Cherry Potter

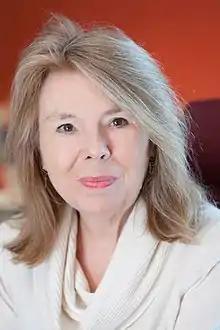
Potter in 2015

Cherry Potter is a film writer, cultural commentator and psychotherapist.